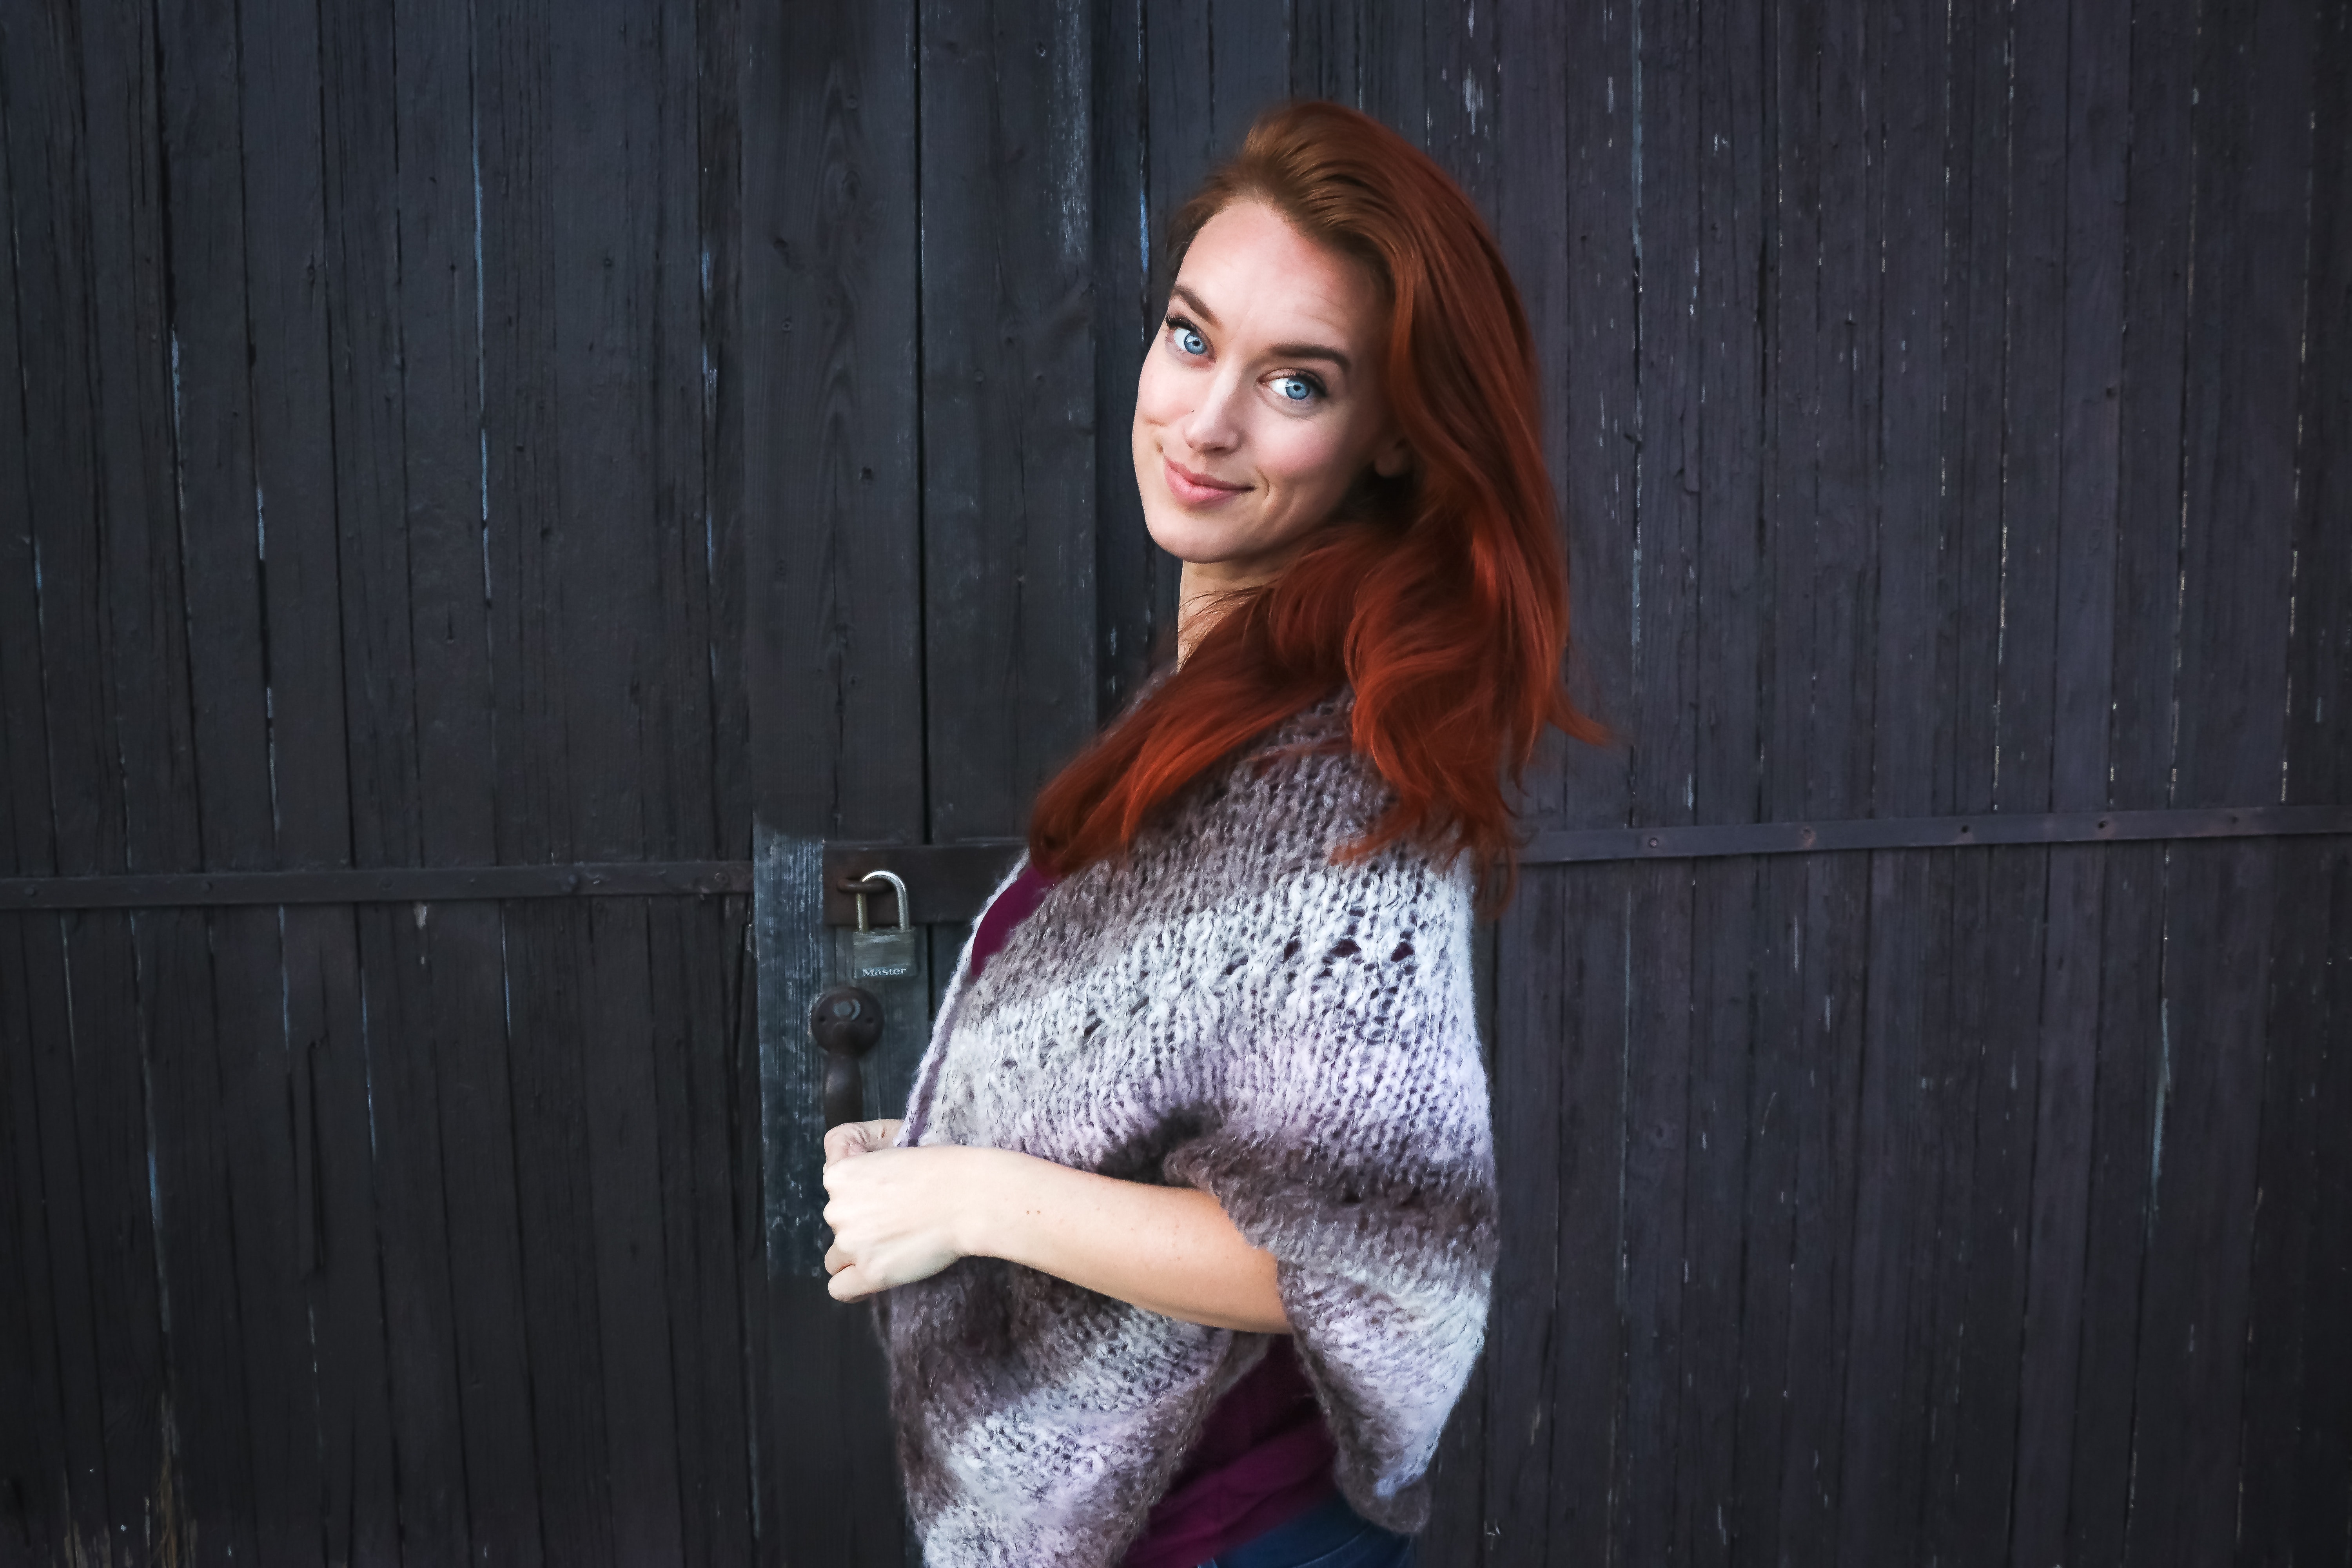
hair, red, beauty, fashion, long hair, lip, brown hair, photo shoot, blond, photography, shoulder, smile, red hair, model, textile, dress, street fashion, portrait photography, portrait, sitting, fashion design, fawn, flash photography, style